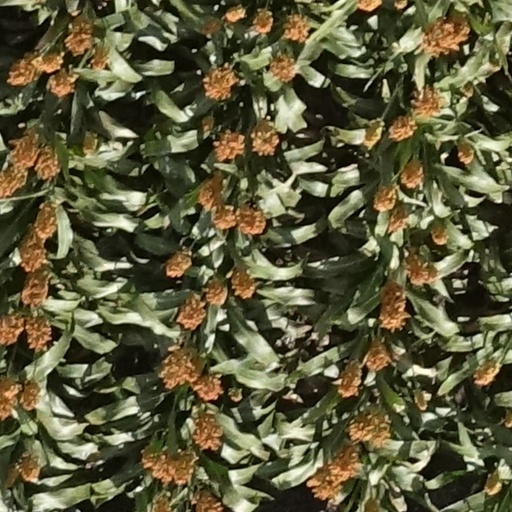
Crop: sorghum